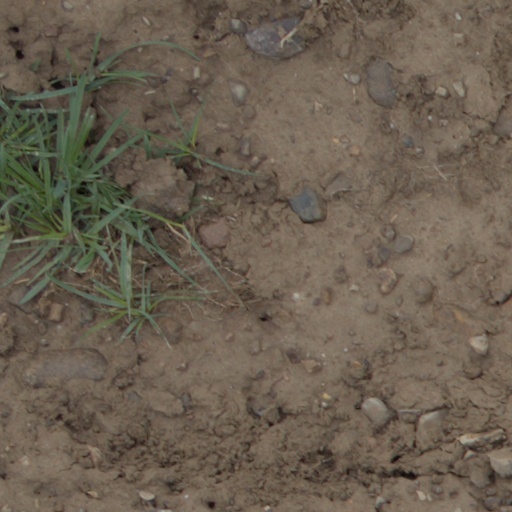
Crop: wheat